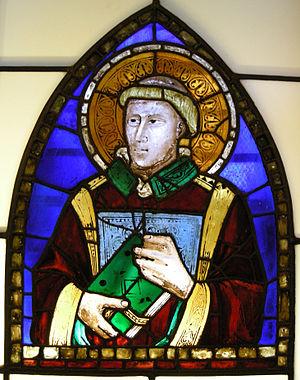
Le musée de l'Œuvre de Santa Croce est le musée de l'Œuvre de la basilique Santa Croce de Florence de la commune de Florence. Il accueille les traces des projets successifs et les œuvres d'art déplacées au cours des siècles dans le couvent franciscain.